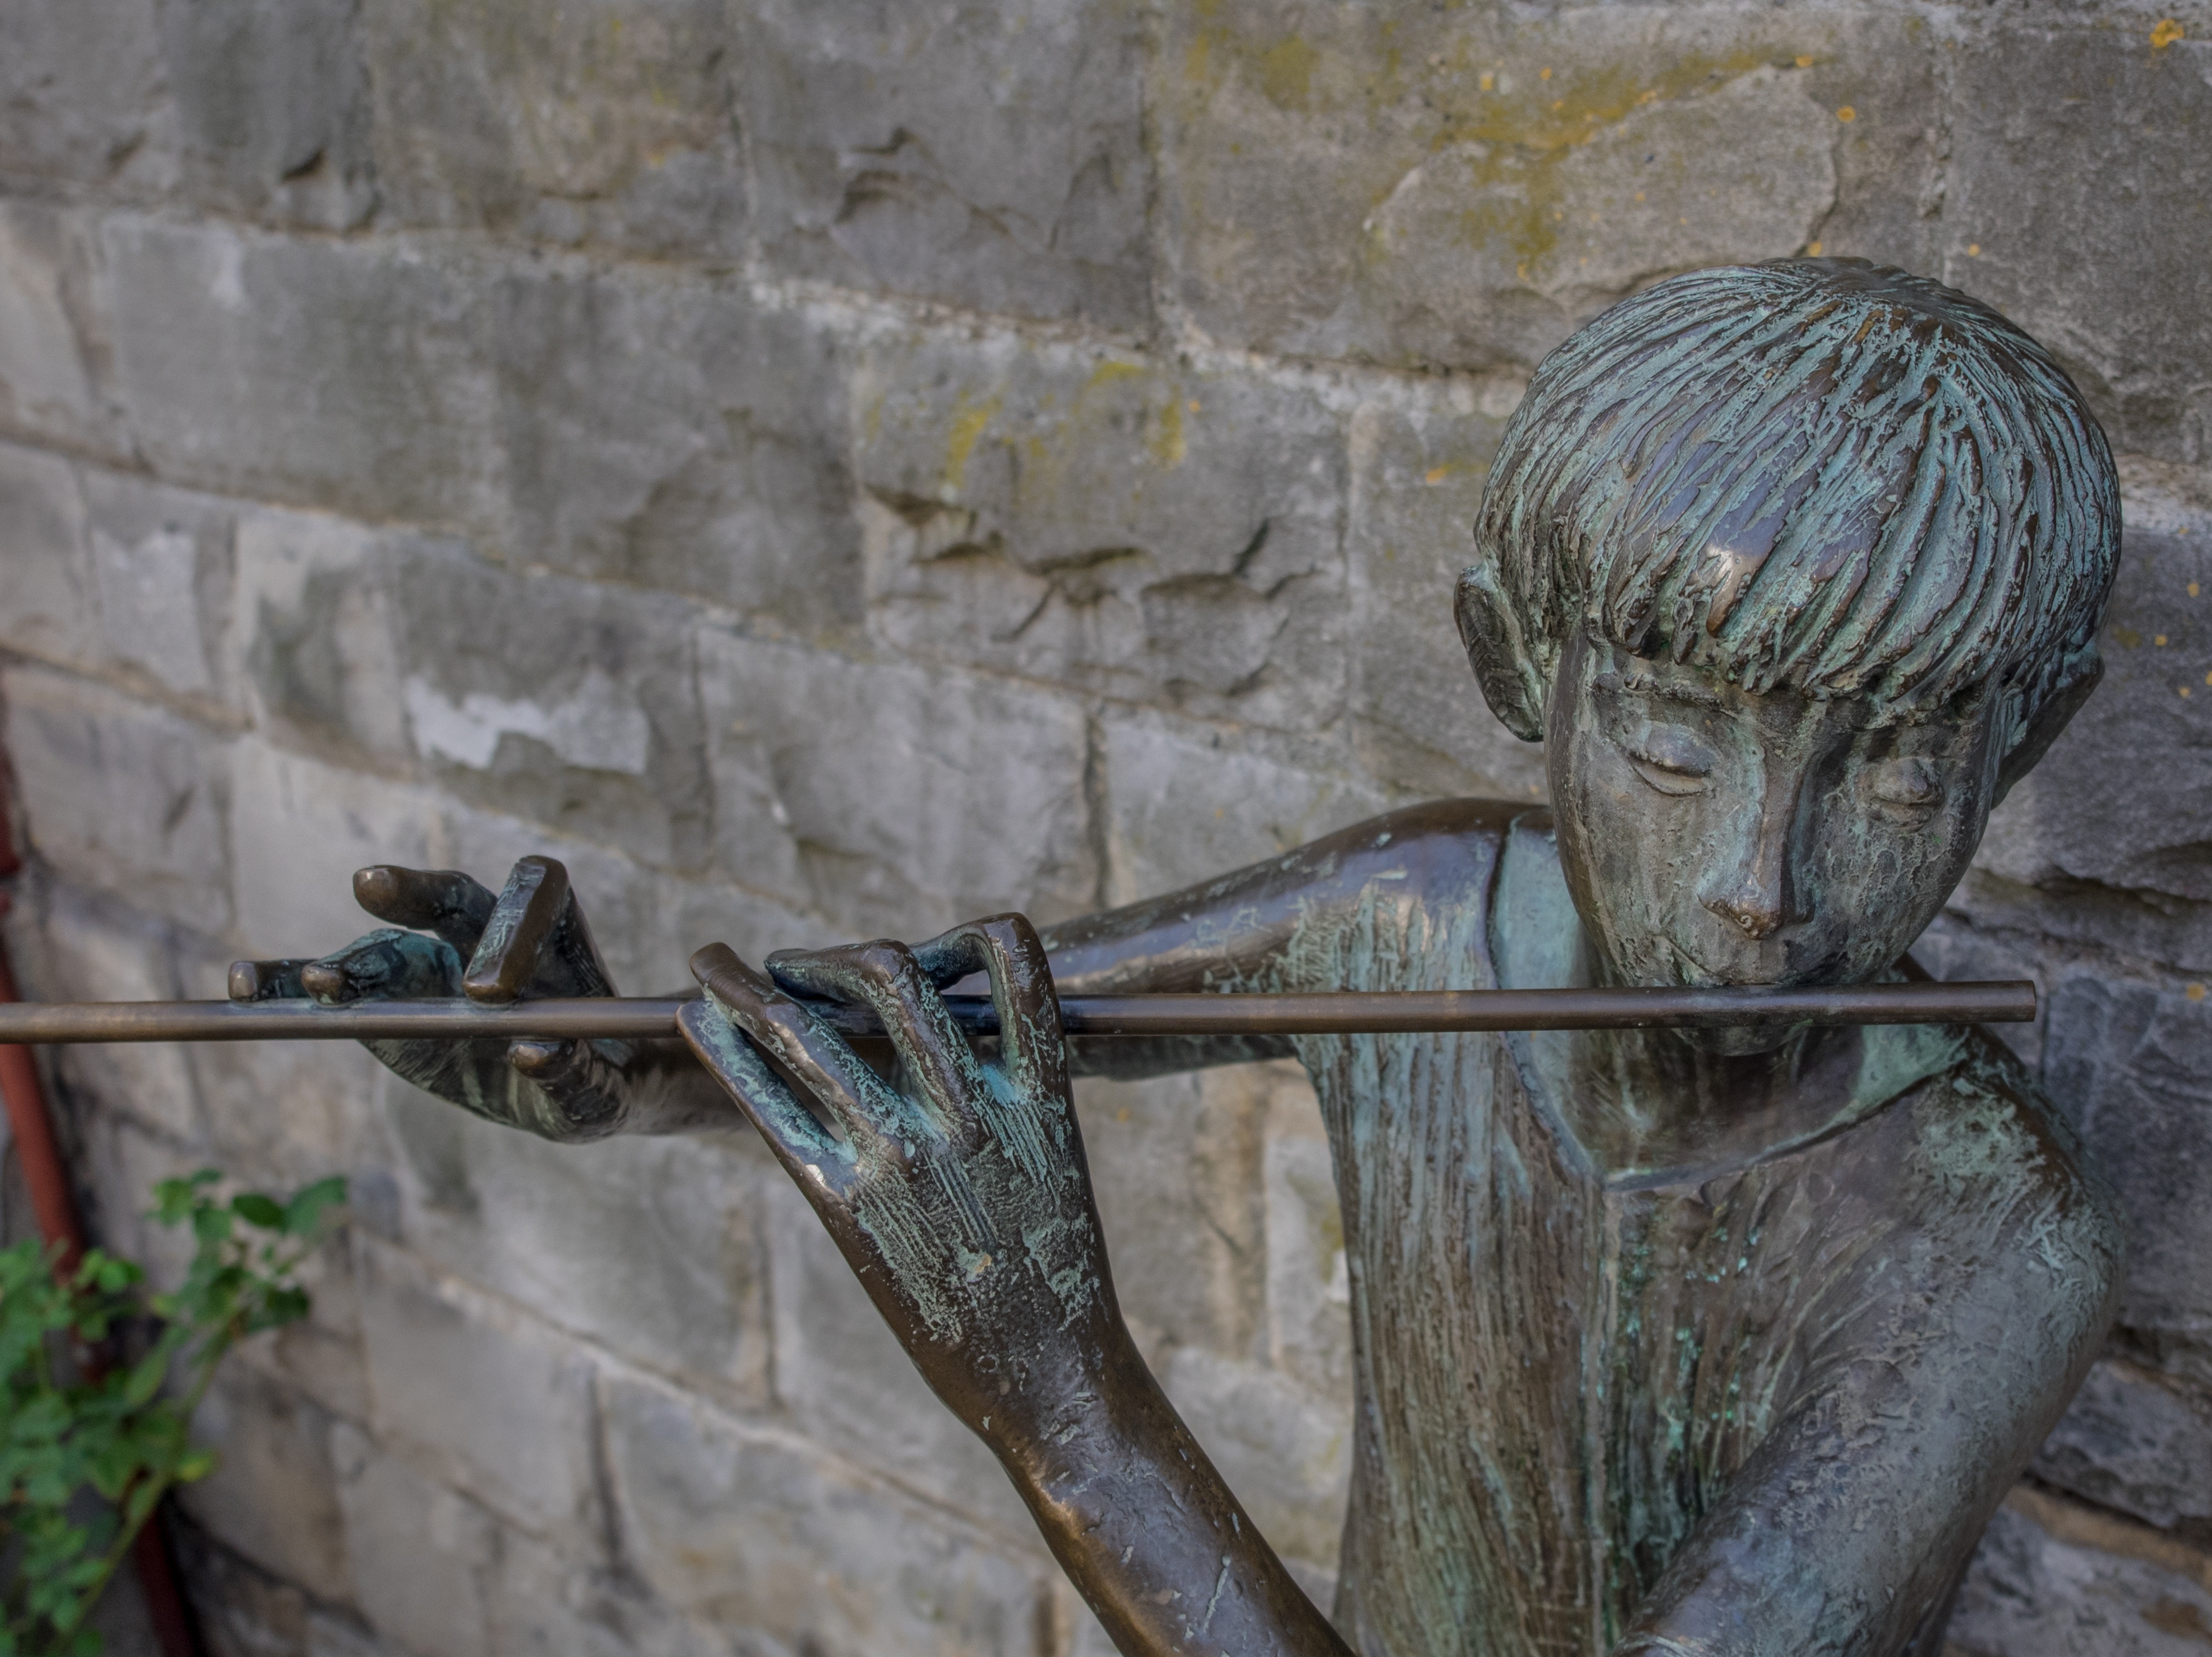
music, wood, play, wall, statue, instrument, landmark, artwork, sculpture, art, temple, woodwind, sound, iron, carving, flute, cast, ancient history